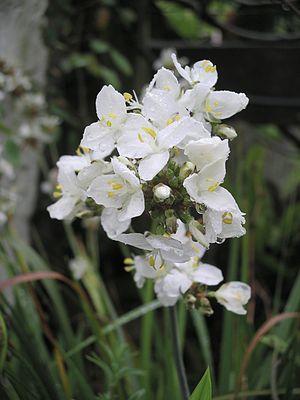
Libertia grandiflora est une plante à fleur herbacée du genre Libertia de la famille des Iridaceae. L'espèce est endémique de Nouvelle-Zélande.